Mandell Creighton

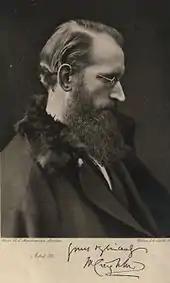
Creighton, aged 38, signing, "Yours very sincerely, M. Creighton"

At Merton, Creighton became a tutor in Modern History, which Kirby describes as "a relatively new subject which few were then prepared to teach". During the second half of the 19th century, many academic reforms were instituted at Oxford, beginning with the Oxford University Act 1854. By the 1860s the reforms had trickled down the colleges. Among the changes were the new responsibilities given to college tutors, whose teaching duties had previously consisted entirely of giving personalised instruction in their rooms to undergraduates. They were now tasked with the preparation of students for the university's examinations, previously the responsibility of university-wide instructors such as professors. As the tutors were chosen from distinguished recent graduates, the new instructional staff were more youthful than the old.